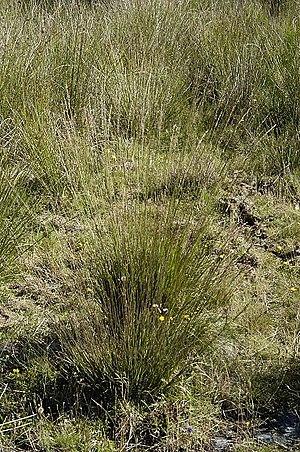
Le col des Moises est un col alpin situé en Haute-Savoie, dans le massif du Chablais.